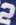
Number: 2